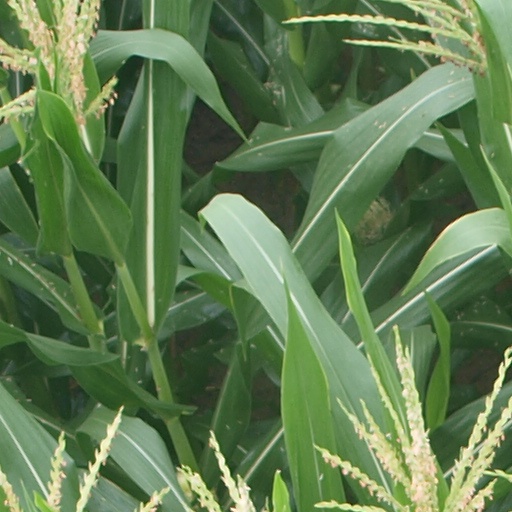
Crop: maize; corn